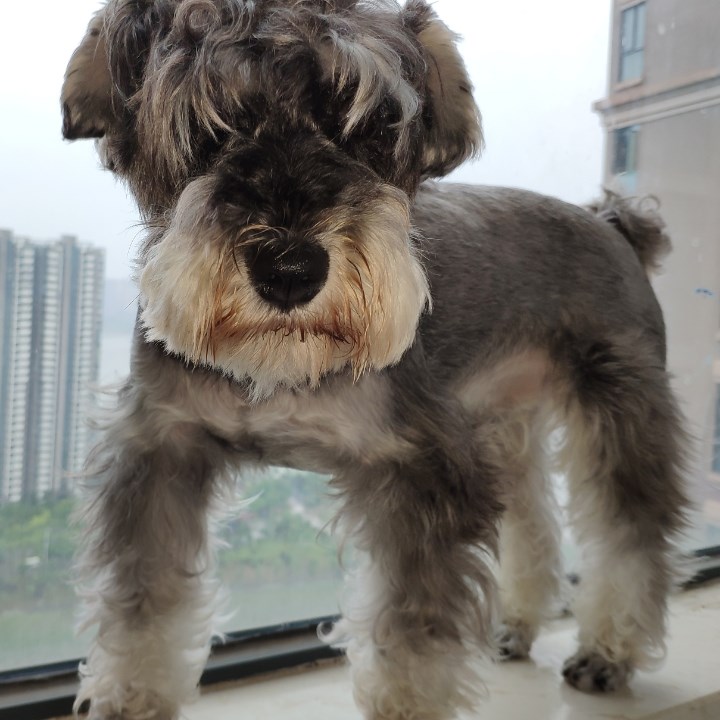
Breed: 2342-n000102-miniature_schnauzer